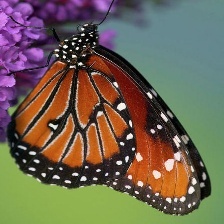
Species: STRAITED QUEEN
Butterfly family (ImageNet category): monarch